Walraversijde

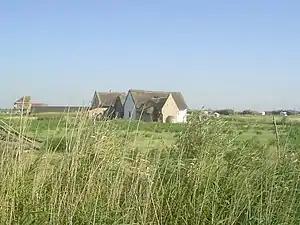
Reconstructed fifteenth century fishermen cottages at the archeological site of Walraversijde; ca. 1465

Walraversijde is an abandoned medieval fishing village on the Belgian coast, near Ostend. It was rediscovered in 1992 in a dune area, near a medieval dyke. Archeological research showed that it had been occupied, in two phases, between 1200 and 1600. Walraversijde has been studied more thoroughly and more systematically than any other medieval fishing community in Europe. The village has been partially reconstructed and has a museum, Walraversijde Museum, dedicated to the site.